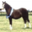
Label: horse